Mitsumasa Yonai

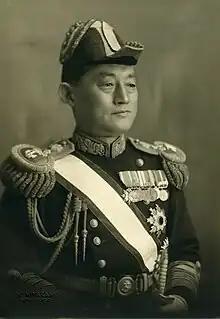
Admiral Yonai, 1937

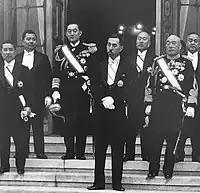
Yonai as Naval Minister with Prime Minister Fumimaro Konoe (First Konoe Cabinet), 1937

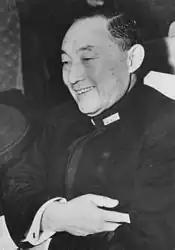
Yonai after Imperial Investiture, January 1940

Yonai became full admiral in April 1937 and Navy Minister in the cabinet of Prime Minister Senjūrō Hayashi in 1937. He served in the same position under the subsequent first Fumimaro Konoe and Kiichirō Hiranuma administrations, through August 1939. After Nobuyuki Abe became Prime Minister, Yonai remained on the Supreme War Council. While Navy Minister, Yonai was known as a man of few words. His speeches tended to be short, and were delivered in his almost indecipherable Nambu accent. Written records of his speeches are only about half the length of his contemporaries.